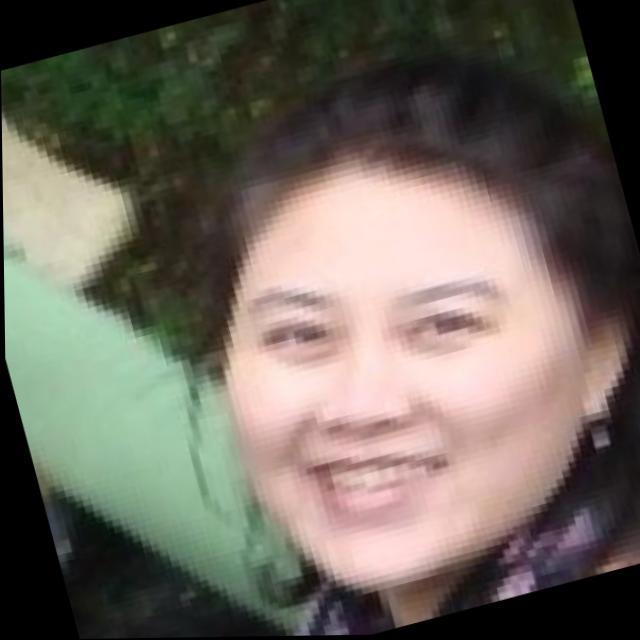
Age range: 45-64